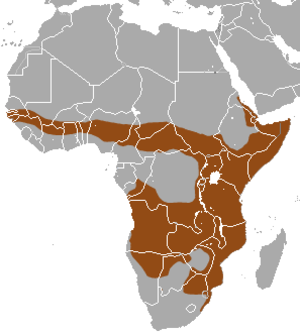
La Mangouste rayée est une mangouste répandue en Afrique centrale et Afrique de l'est.